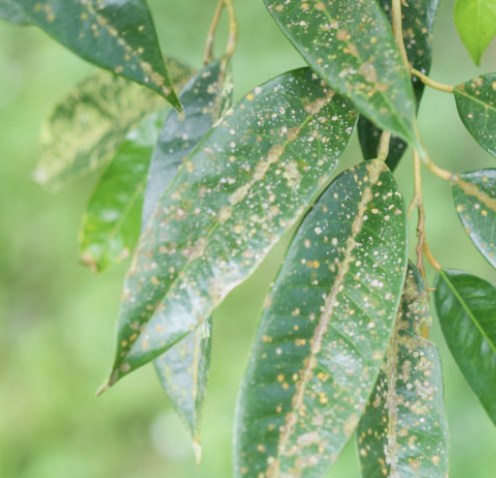
Label: pink_disease